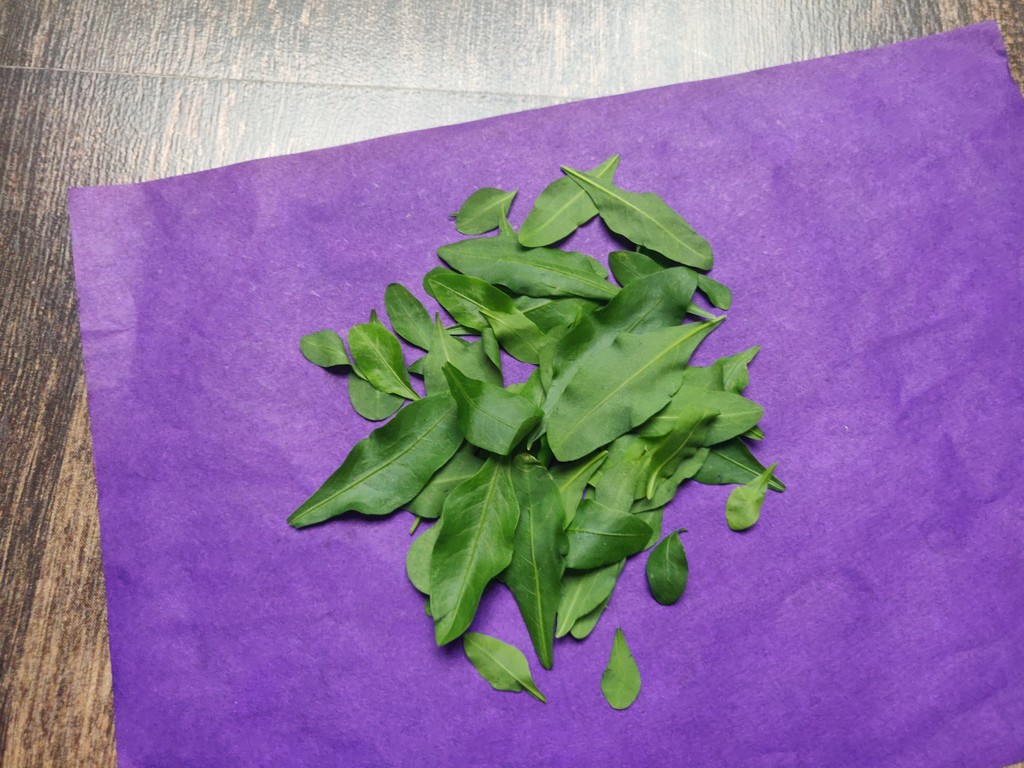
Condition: Healthy
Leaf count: multiple
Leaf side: unknown